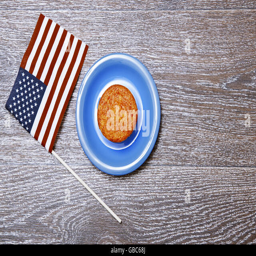
flag and festive cake on a plate